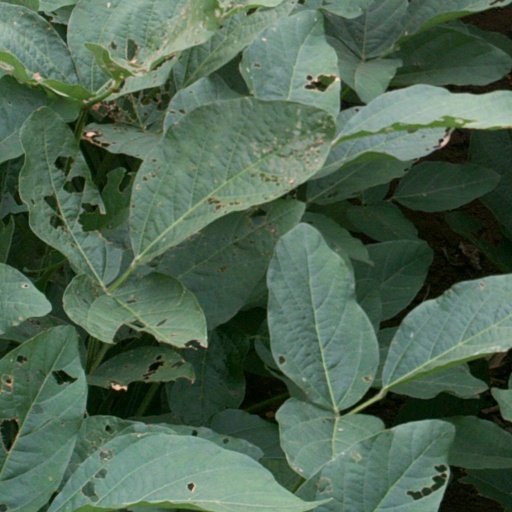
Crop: soybean